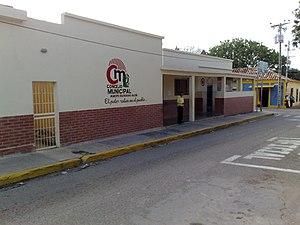
Pueblo Nuevo est le chef-lieu de la municipalité de Falcón dans l'État de Falcón au Venezuela.
Falcón est l'une des 25 municipalités de l'État de Falcón au Venezuela. Son chef-lieu est Pueblo Nuevo. En 2011, la population s'élève à 46 215 habitants.